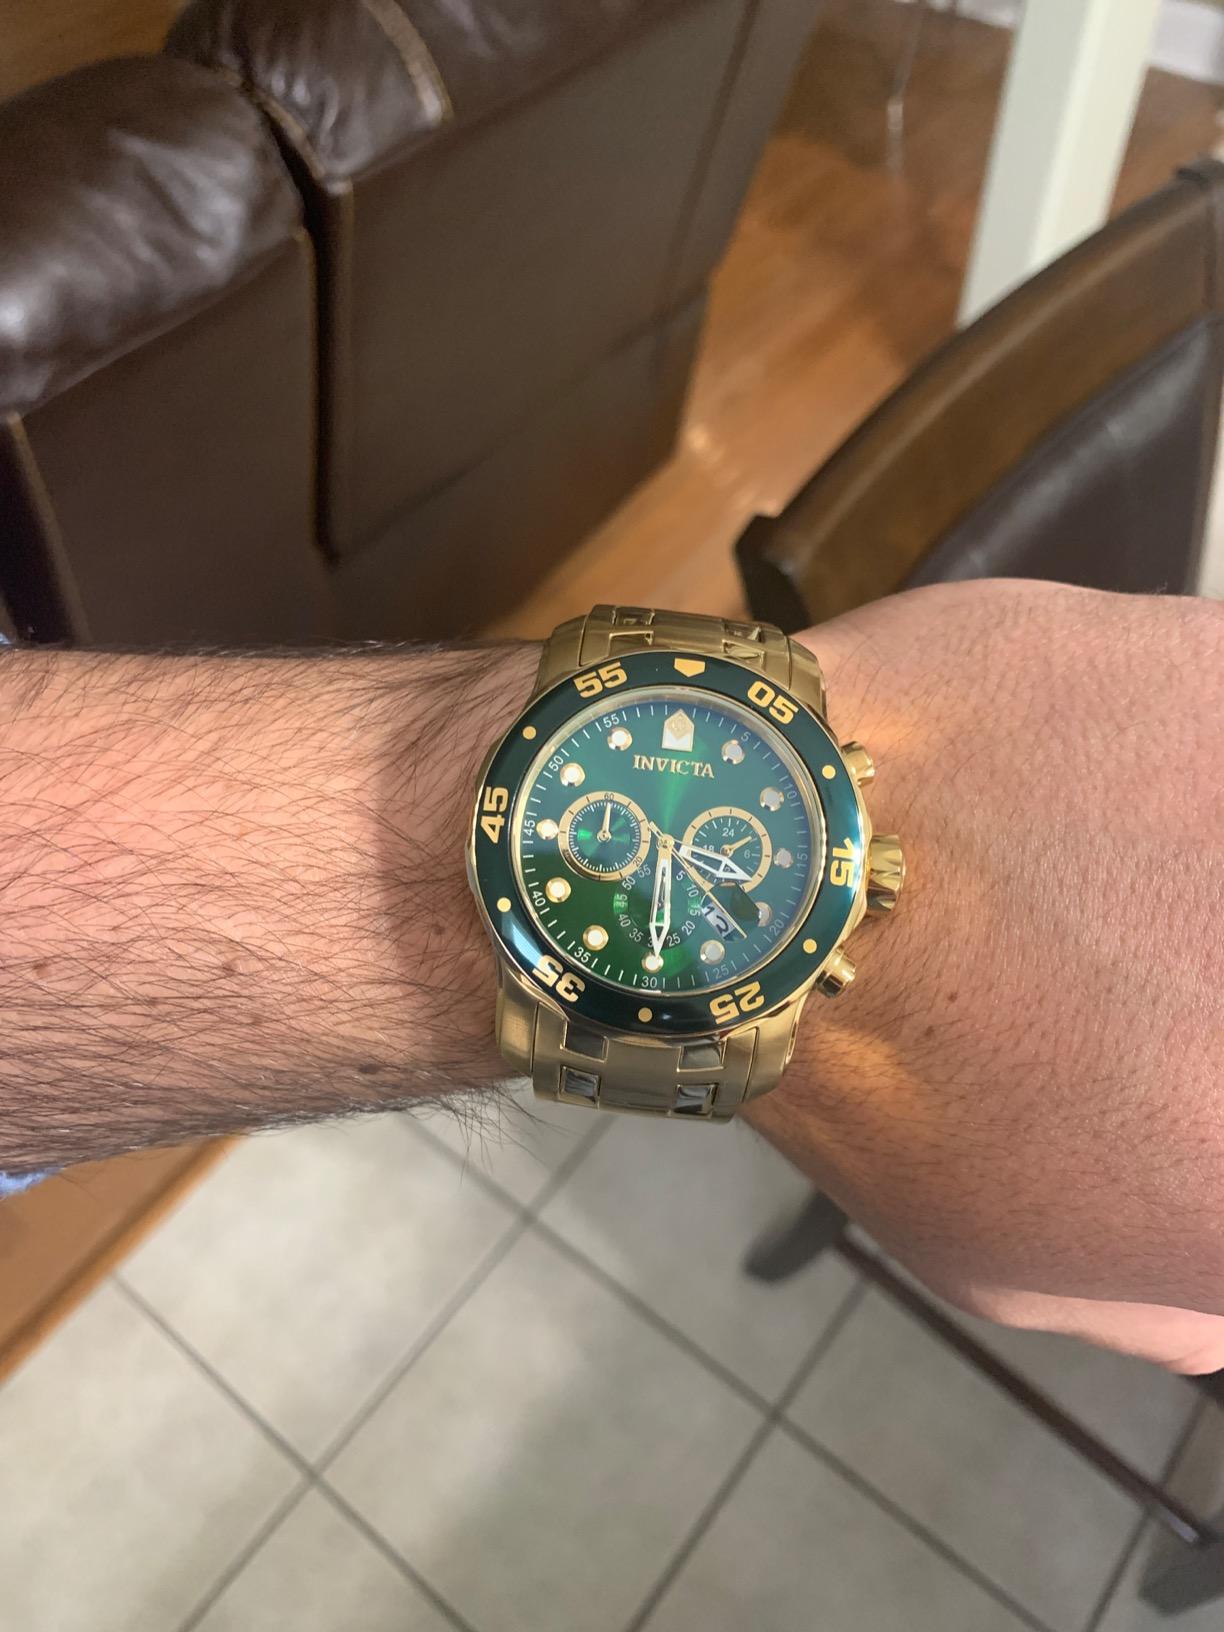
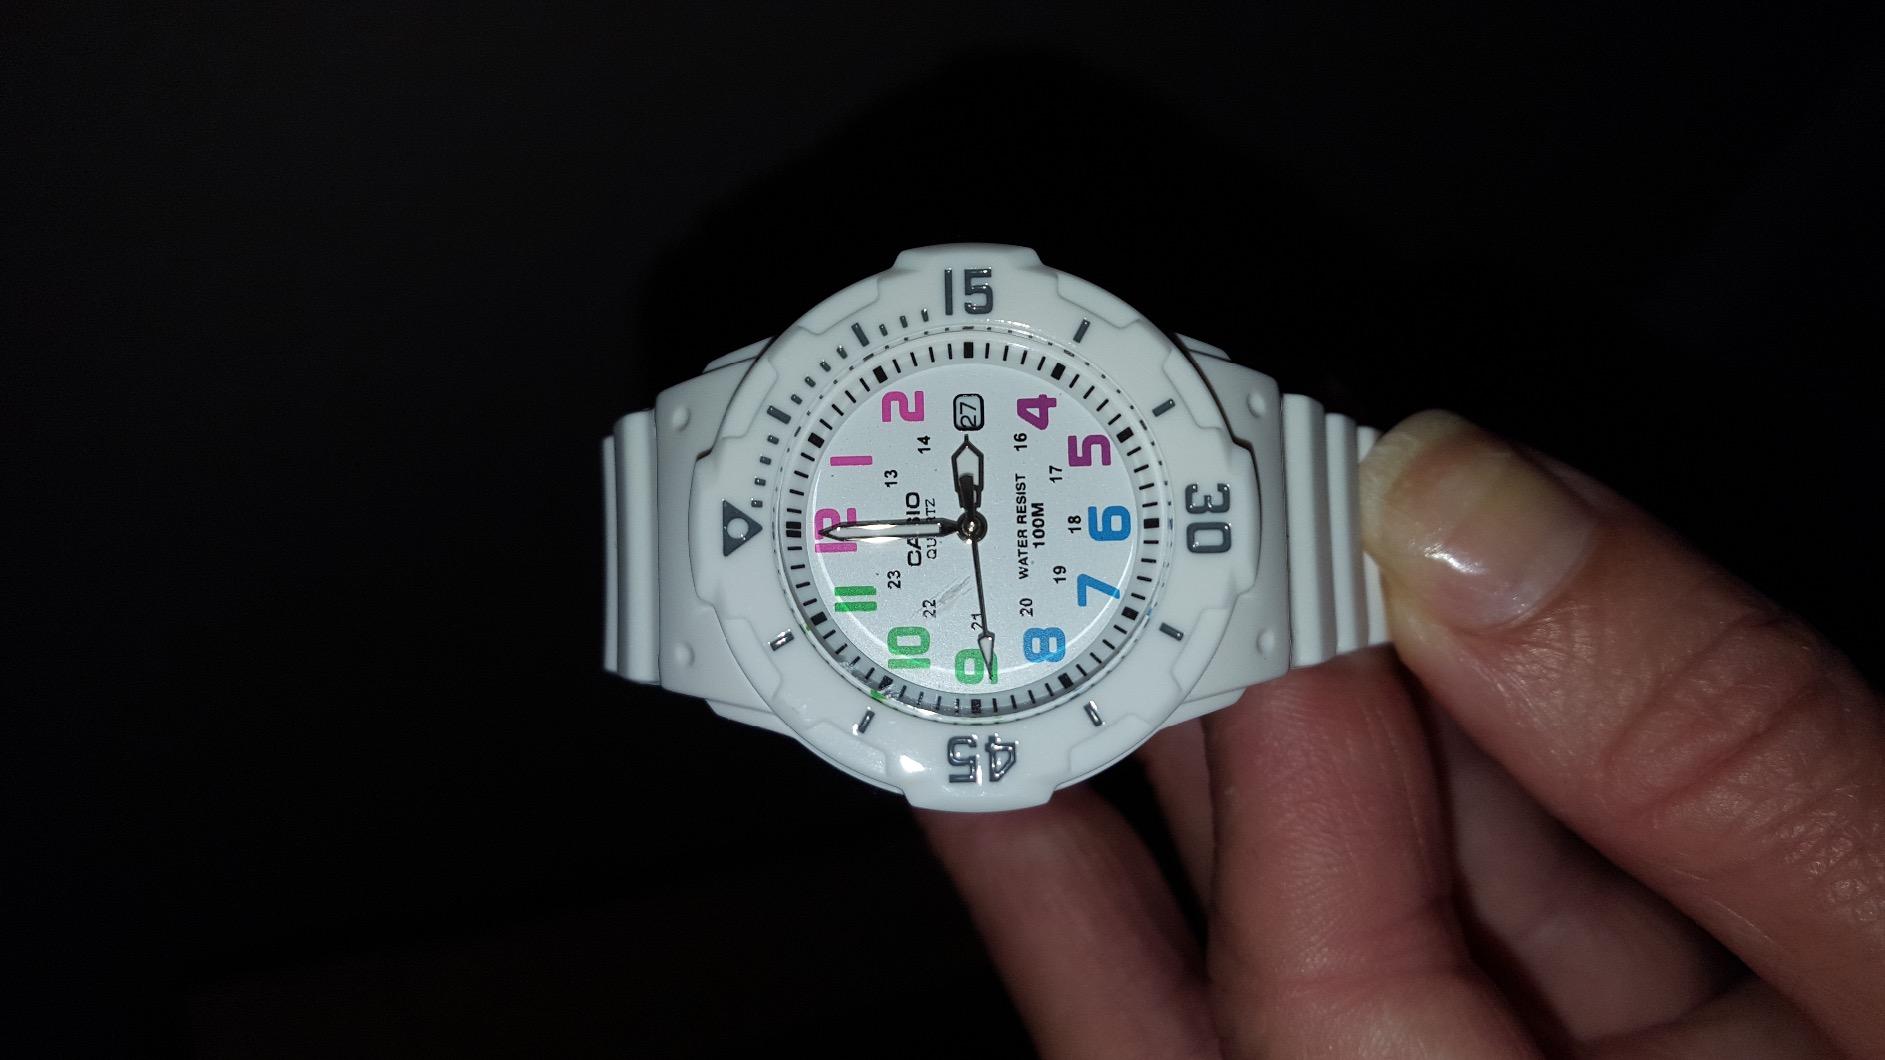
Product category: accessories_watch
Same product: no